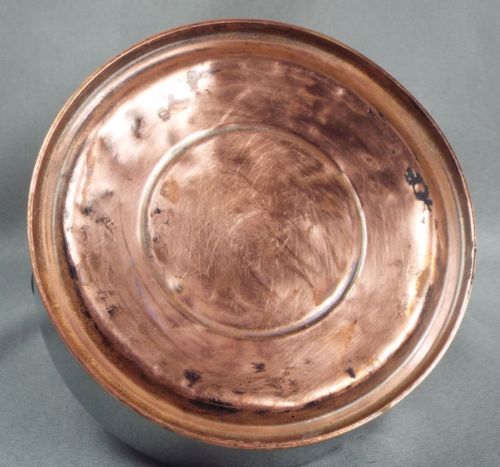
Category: kettle